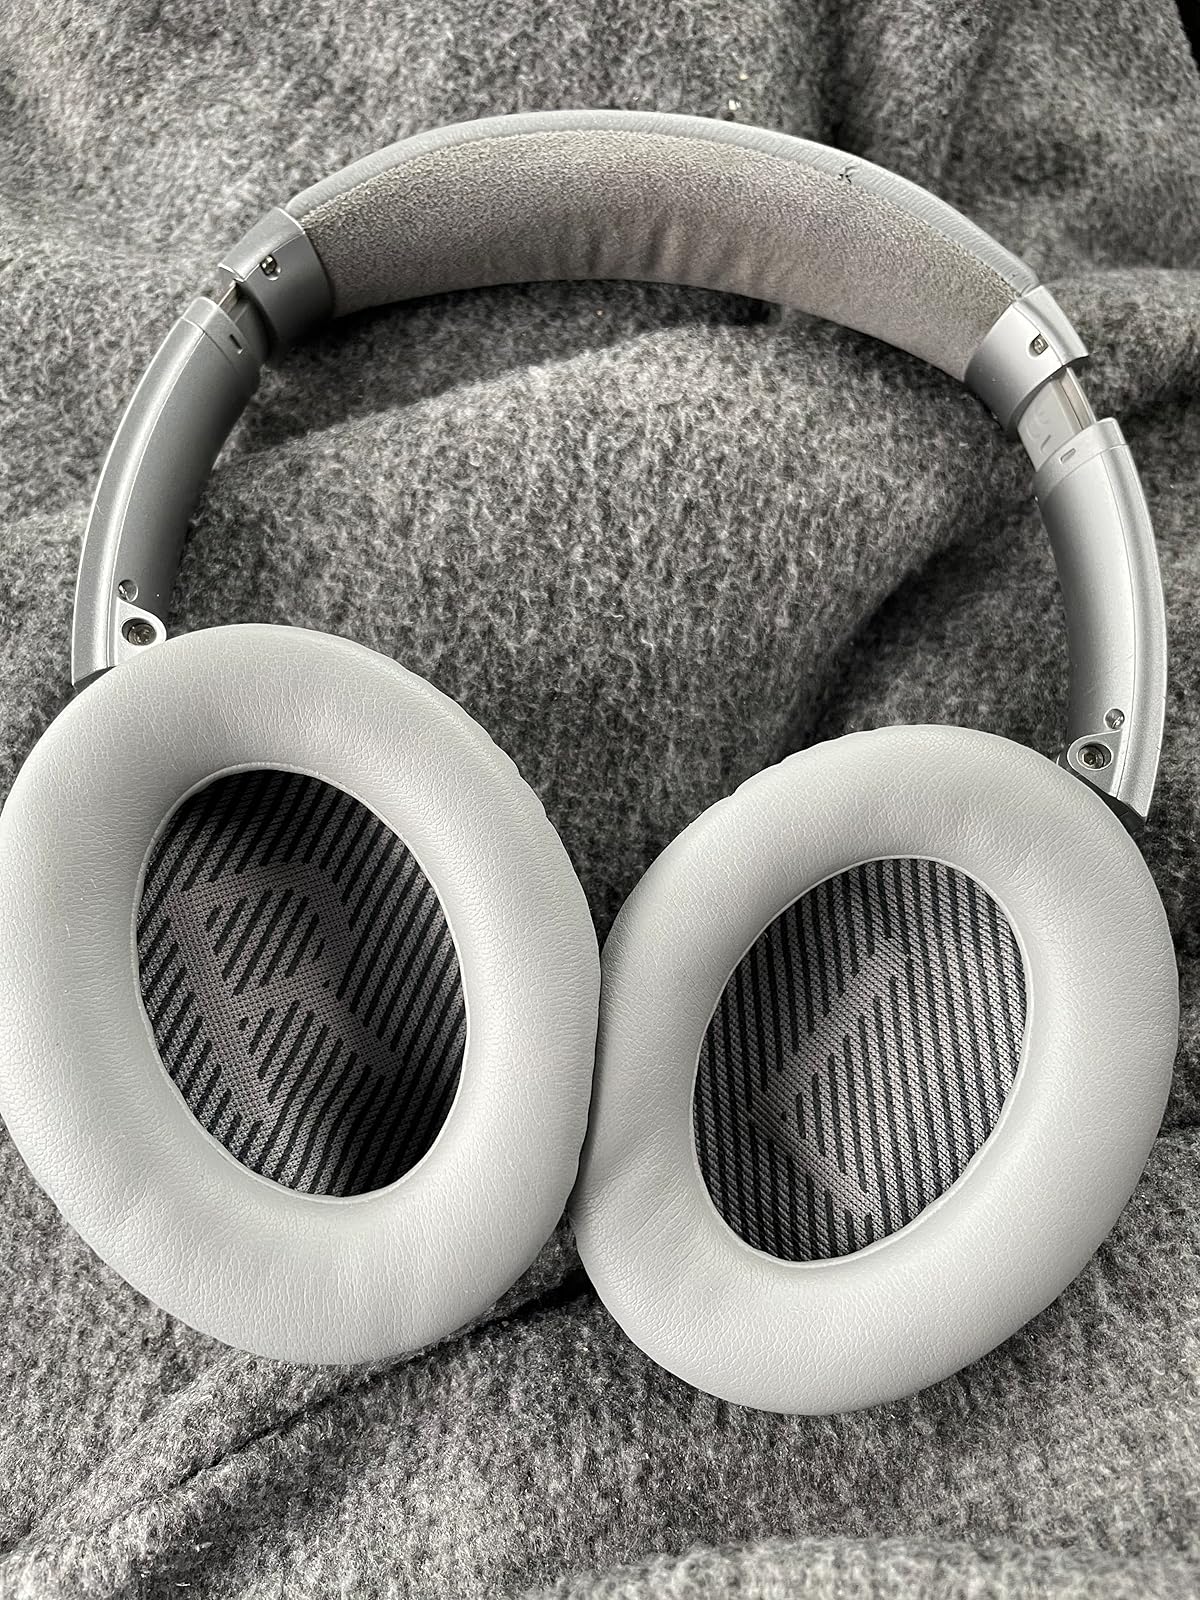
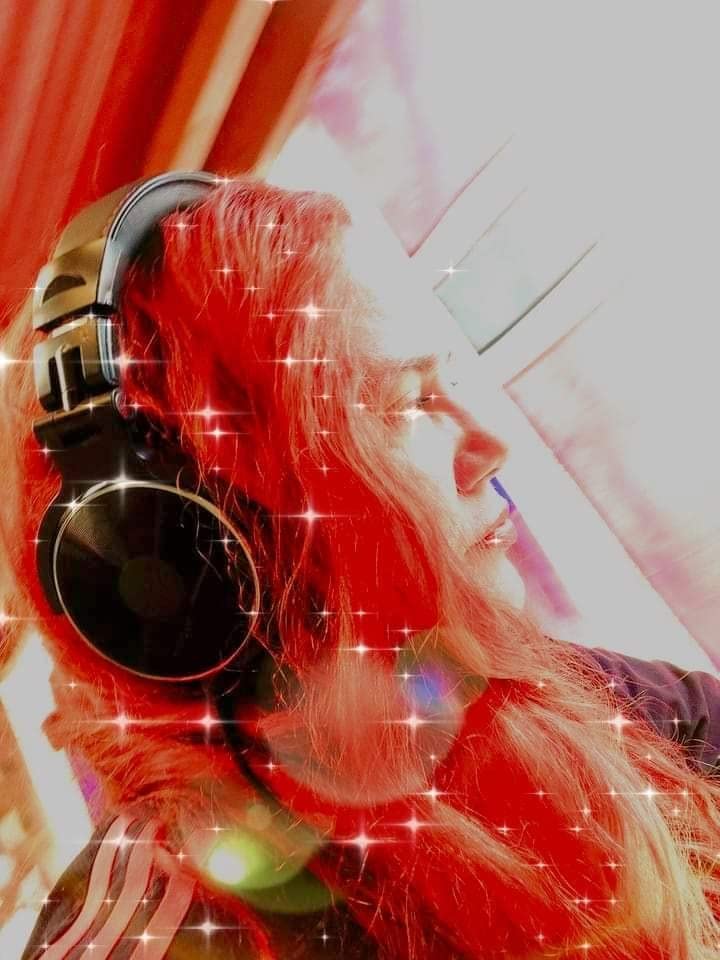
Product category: headphones
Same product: no